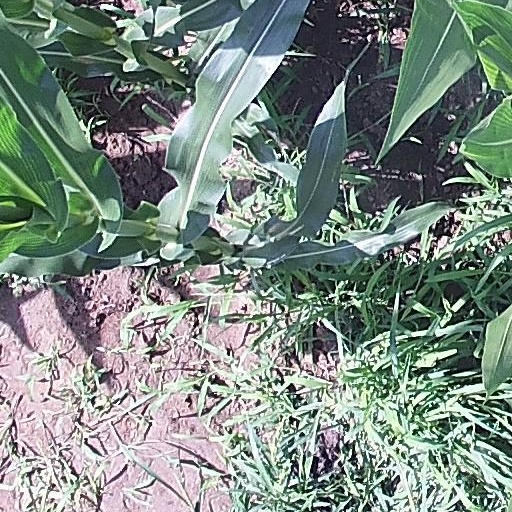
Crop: maize; corn